Campaign for Better Transport (United Kingdom)

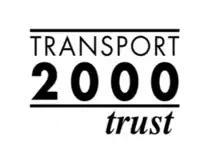

Transport 2000 was launched on 6 February 1973 with a press conference at the Hotel Russell, London. It initially had offices at 30-34 Buckingham Gate, Westminster. The formation of the organisation was a reaction to the newspaper disclosure in October 1972 that one of the options in a report for the Department of the Environment was the possible closure of a large part of the rail network. The organisation was formed by the National Union of Railwaymen and included the Railway Industry Association and the Liberal Party Environmental Panel, as well as environmentalists, amenity groups, trades unions and other transport groups.